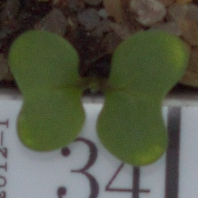
Label: charlock